Wong Keen

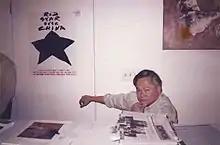
Wong Keen at the exhibition Red Star Over China

Chen Wen Hsi's presence at the start of Wong's European trip may have further honed in Wong's attention to the art of Bada Shanren; besides being influenced by Bada Shanren, Chen was a renowned collector of Chinese art that included a celebrated album of Bada Shanren. Lotuses would enter Wong's oeuvre in this period, producing semi-abstract ink paintings such as "Lotus" (1965), providing Wong a vehicle through which he may more intuitively explore the relationship between Chinese ink painting and Western modernism. Commenting on this series, Ma Peiyi wrote: